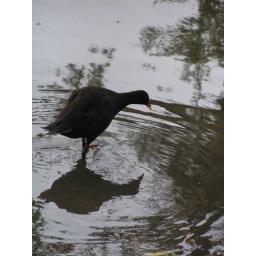
bird in the water